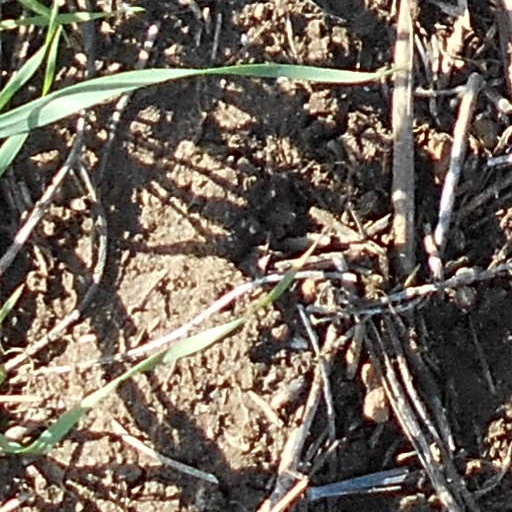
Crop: wheat